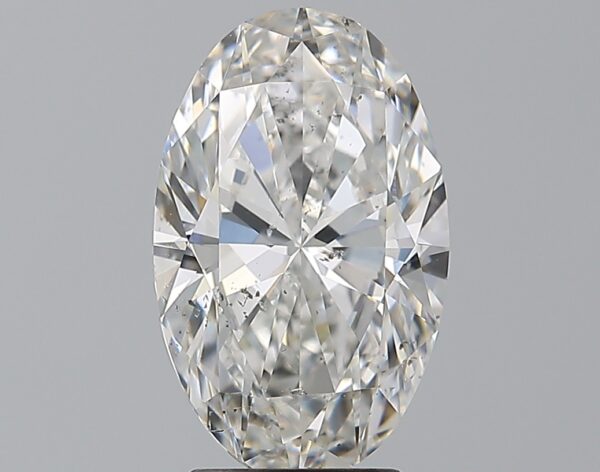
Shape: oval
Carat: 3
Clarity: SI2
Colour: F
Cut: EX
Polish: EX
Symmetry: EX
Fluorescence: M
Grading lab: GIA
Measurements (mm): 12.36 x 7.73 x 4.74